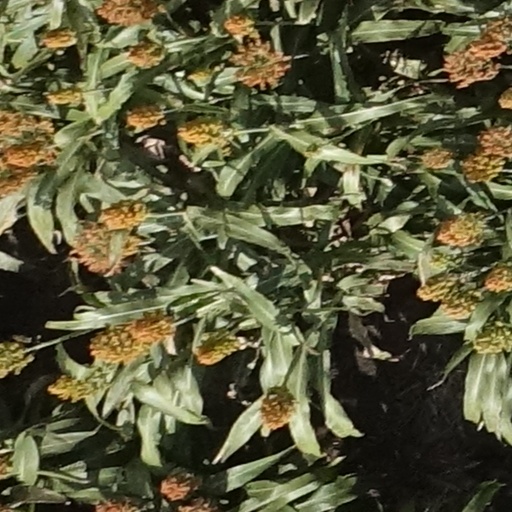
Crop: sorghum